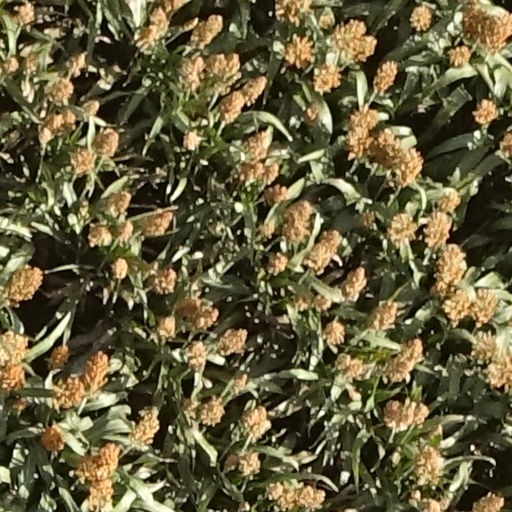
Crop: sorghum